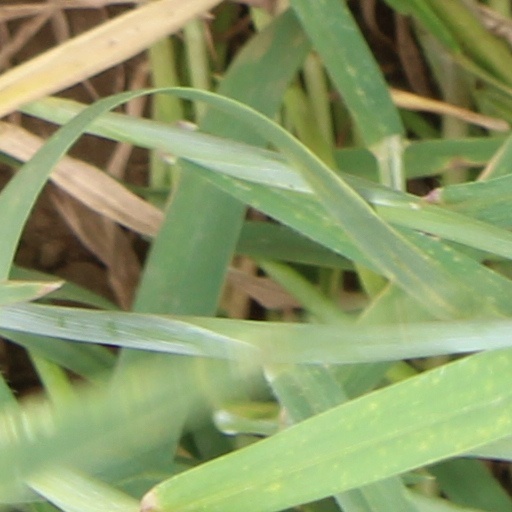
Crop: wheat